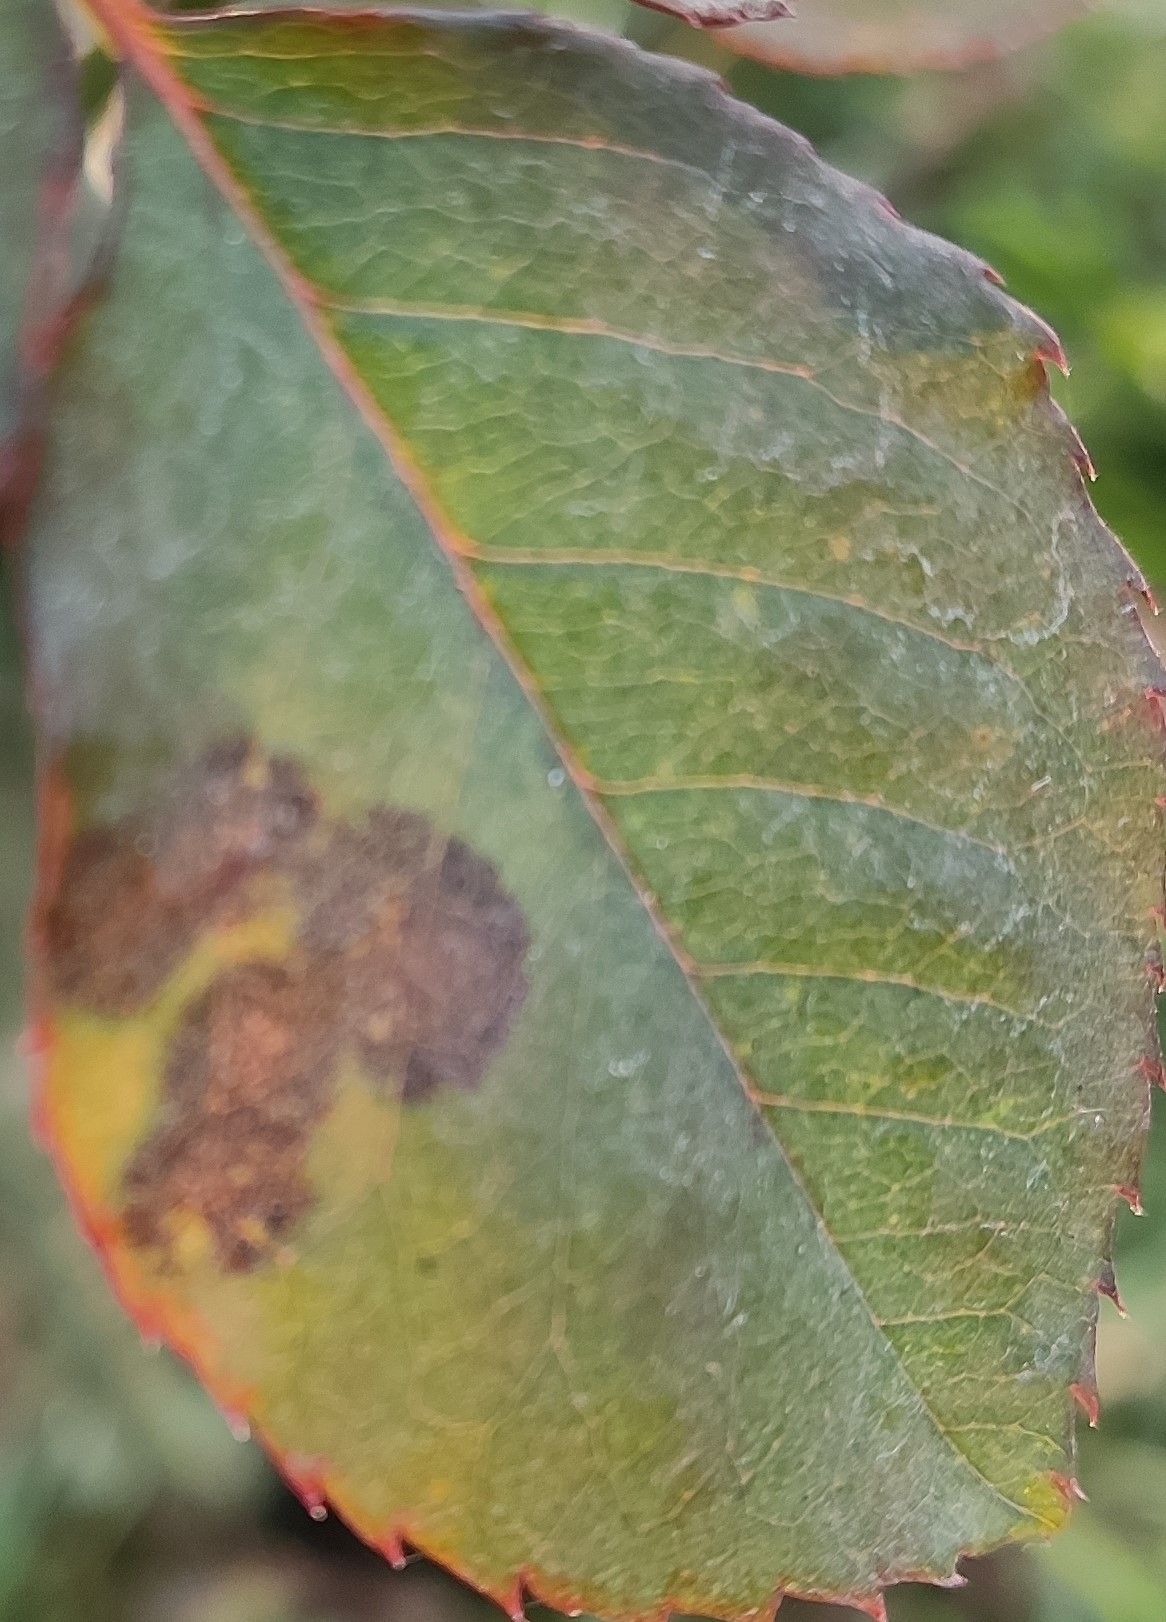
Label: Black Spot